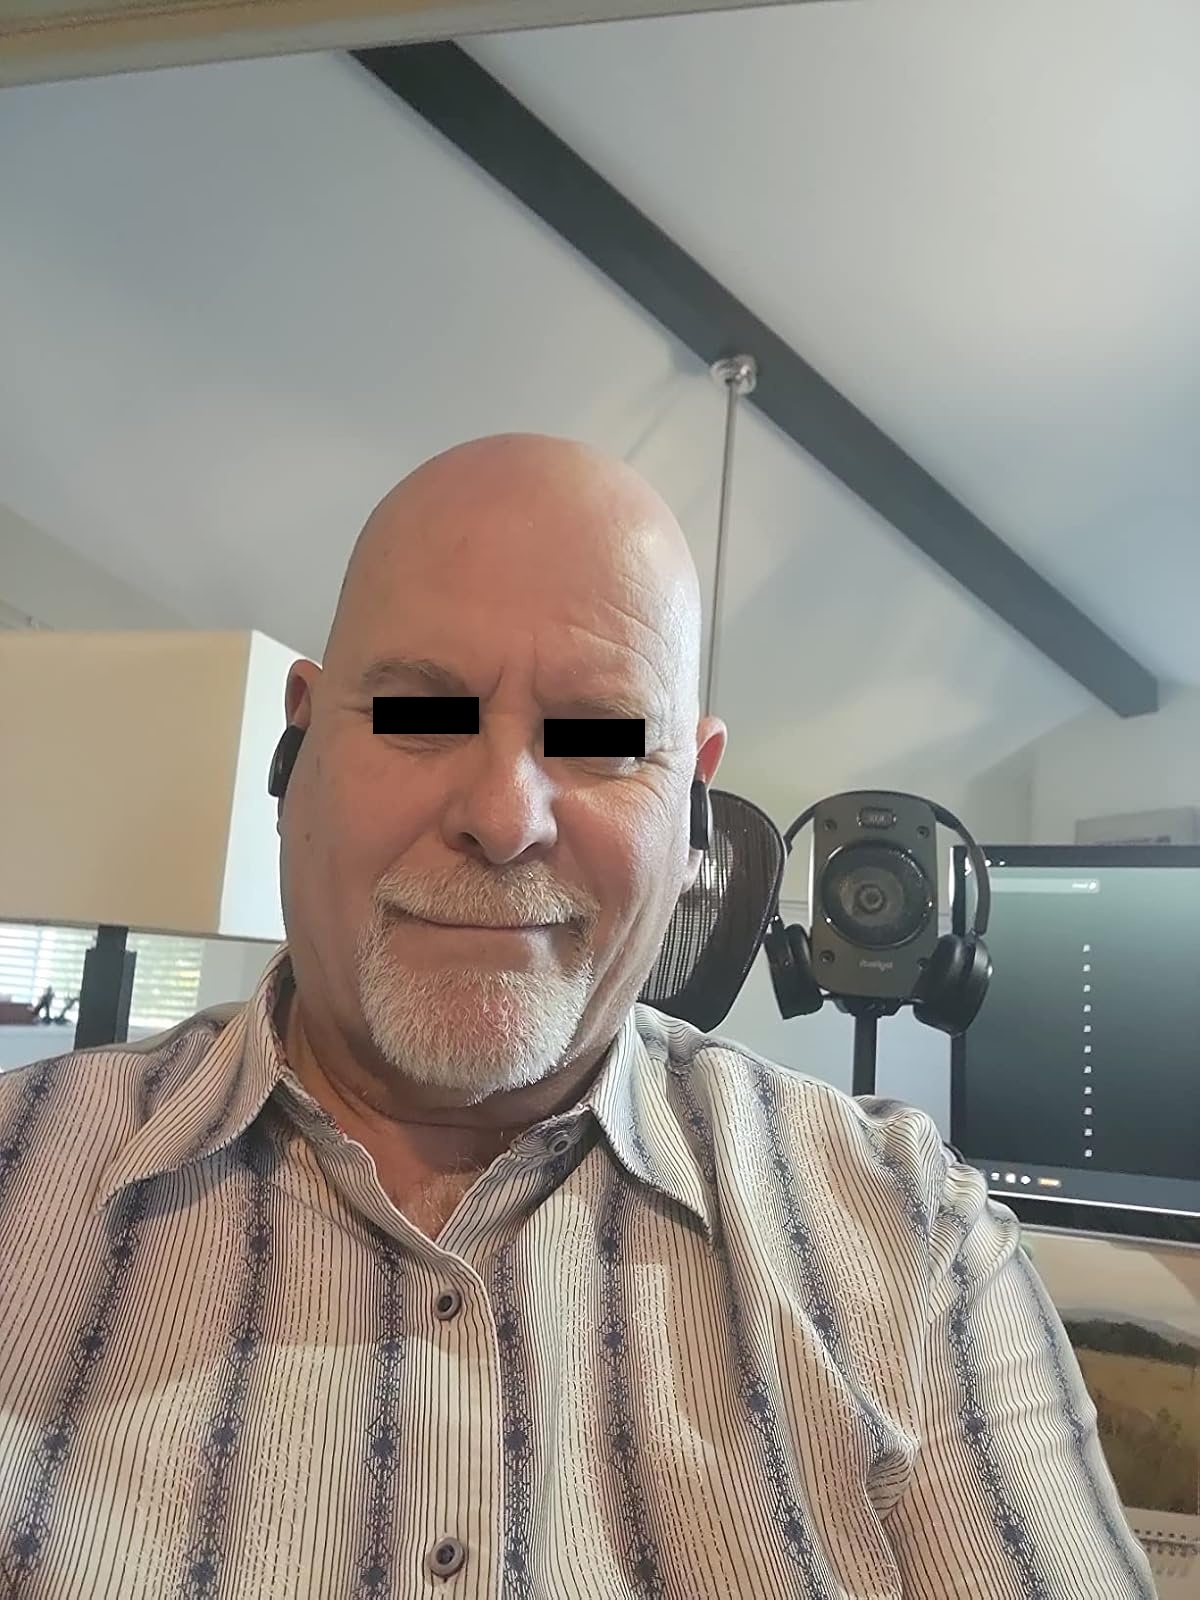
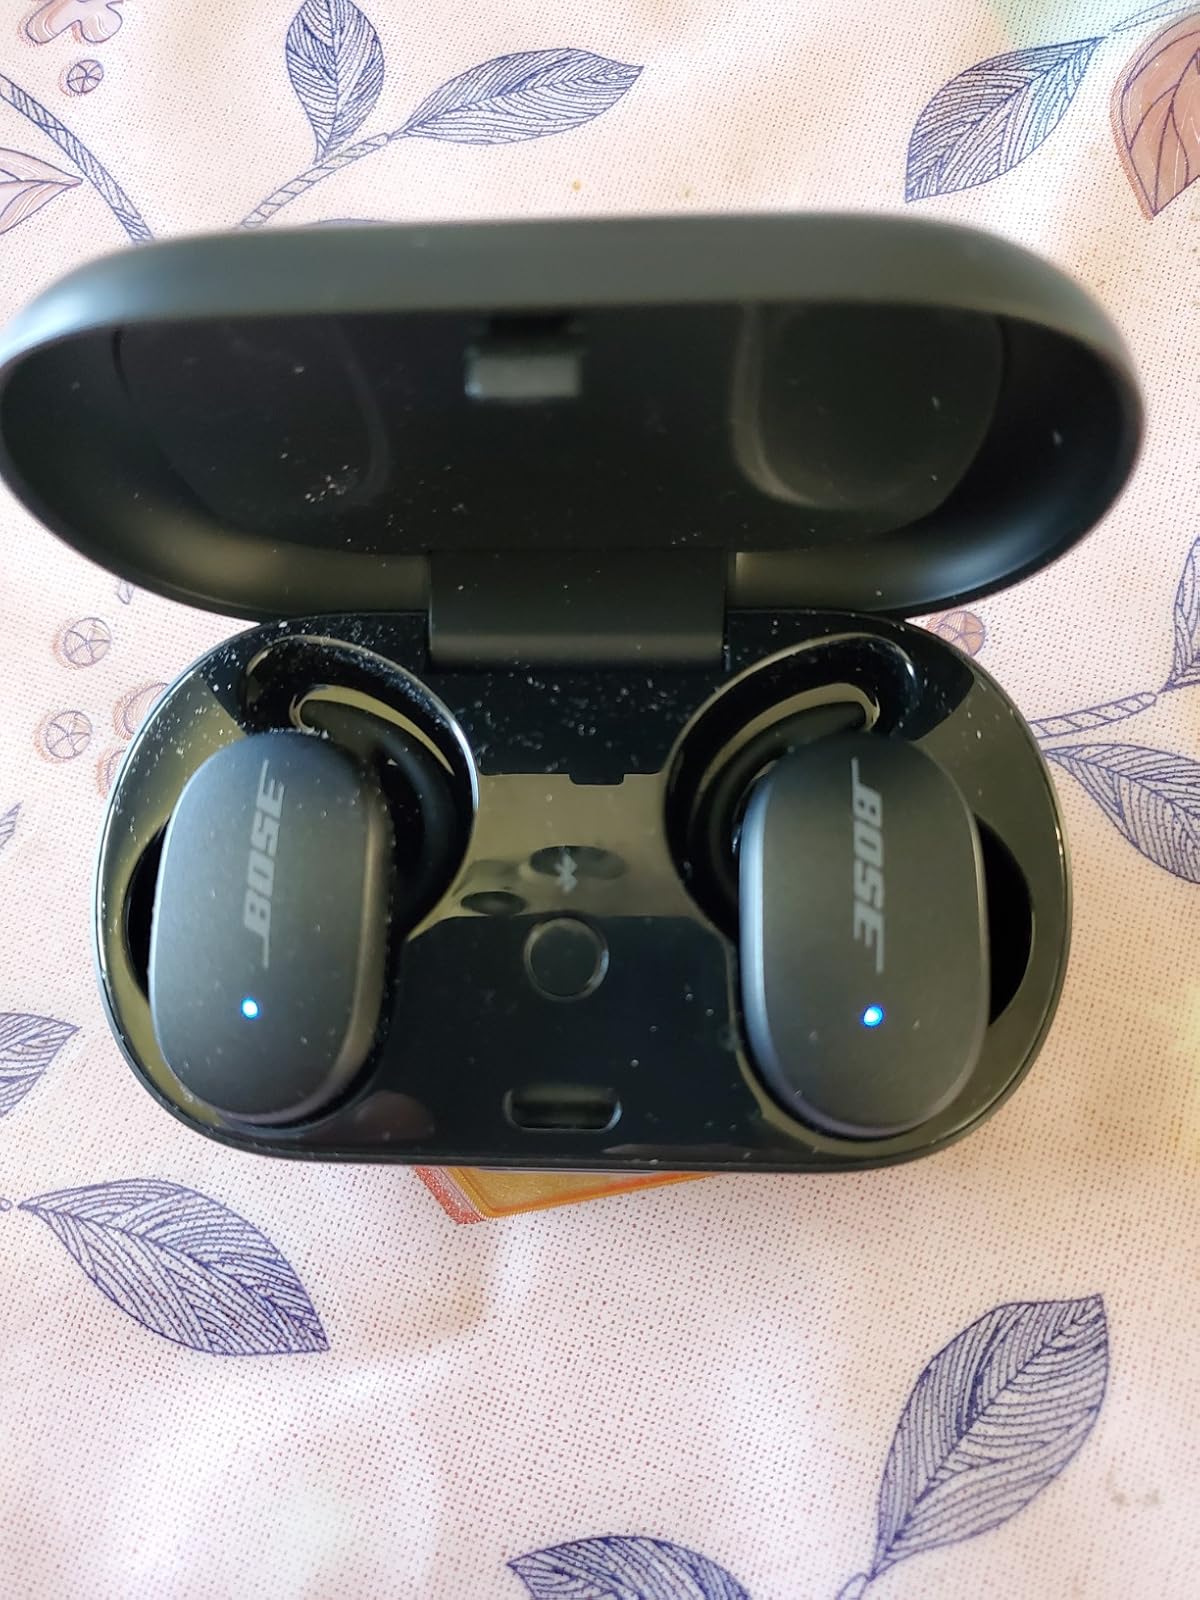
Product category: earbuds
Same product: yes